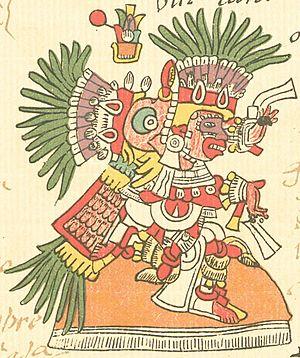
Tlahuizcalpantecuhtli est une divinité du panthéon aztèque. Divinité du lever du jour, Vénus. C'est le dieu de la couleur rosée de l'aurore. Son nom signifie « Seigneur de la maison de l'étoile de l'aube » en nahuatl, langue parlée par les Toltèques et les Aztèques. Il est la personnification de l'étoile du matin, la planète Vénus. Son frère jumeau Xólotl personnifiait de son côté la planète Vénus en tant qu'étoile du soir.